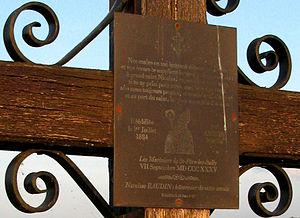
Nicolas de Myre ou Nicolas de Bari, communément connu sous le nom de « saint Nicolas », est né à Patare, en Lycie, vers 270 et mort à Myre en 345. Évêque de Myre en Lycie, il a probablement participé au premier Concile de Nicée au cours duquel il a probablement combattu l'arianisme.
Le batelier ou marinier est un professionnel dont le métier consiste à piloter un bateau fluvial, une péniche, pousseur ou convoi fluvial naviguant sur le réseau des voies navigables intérieures.